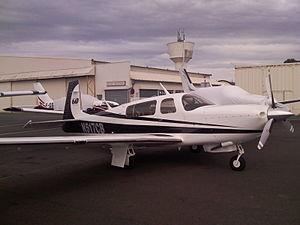
Mooney 20R
Mooney est un constructeur américain d'aviation générale qui a fait faillite plusieurs fois mais qui a également réussi à renaître grâce à la qualité de ses avions et à des repreneurs successifs. Mooney a produit 11 000 avions depuis sa création en 1929. Ses avions sont reconnaissables à la dérive dont le bord d'attaque est vertical. Les propriétaires de Mooney sont en général de véritables aficionados qui se dénomment des Mooniacs.
Le Mooney M20R Ovation a été introduit à partir de 1994 comme réponse aux nombreux rétrofits de modèles M20 plus anciens avec des moteurs plus puissants.